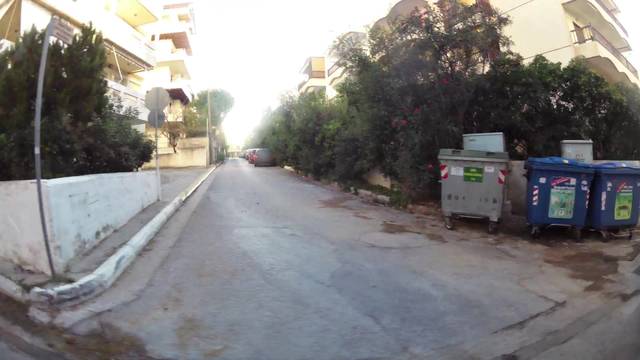
Region: Greece
Coordinates: 38.015, 24.015